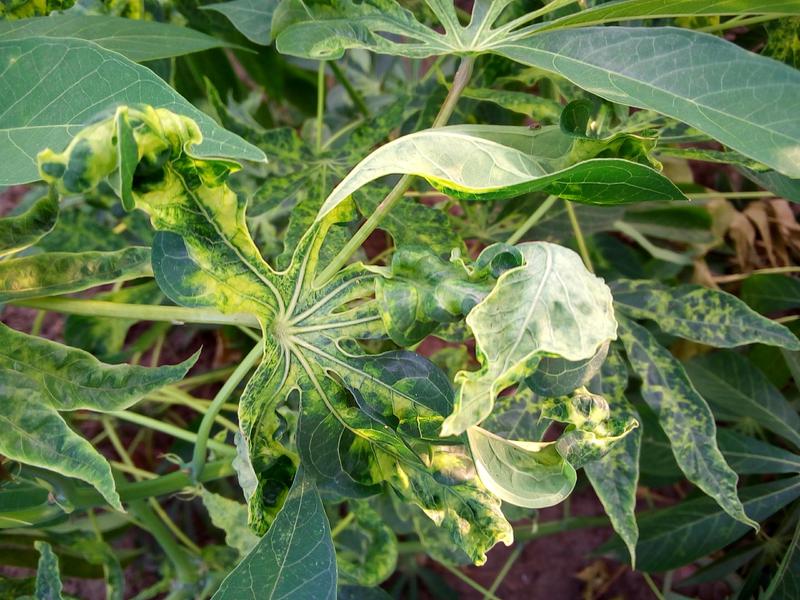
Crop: cassava
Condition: mosaic_disease